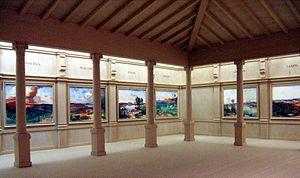
Carl Anton Joseph Rottmann, né en 1797 à Handschuhsheim et mort en 1850 à Munich, est un peintre paysagiste allemand.